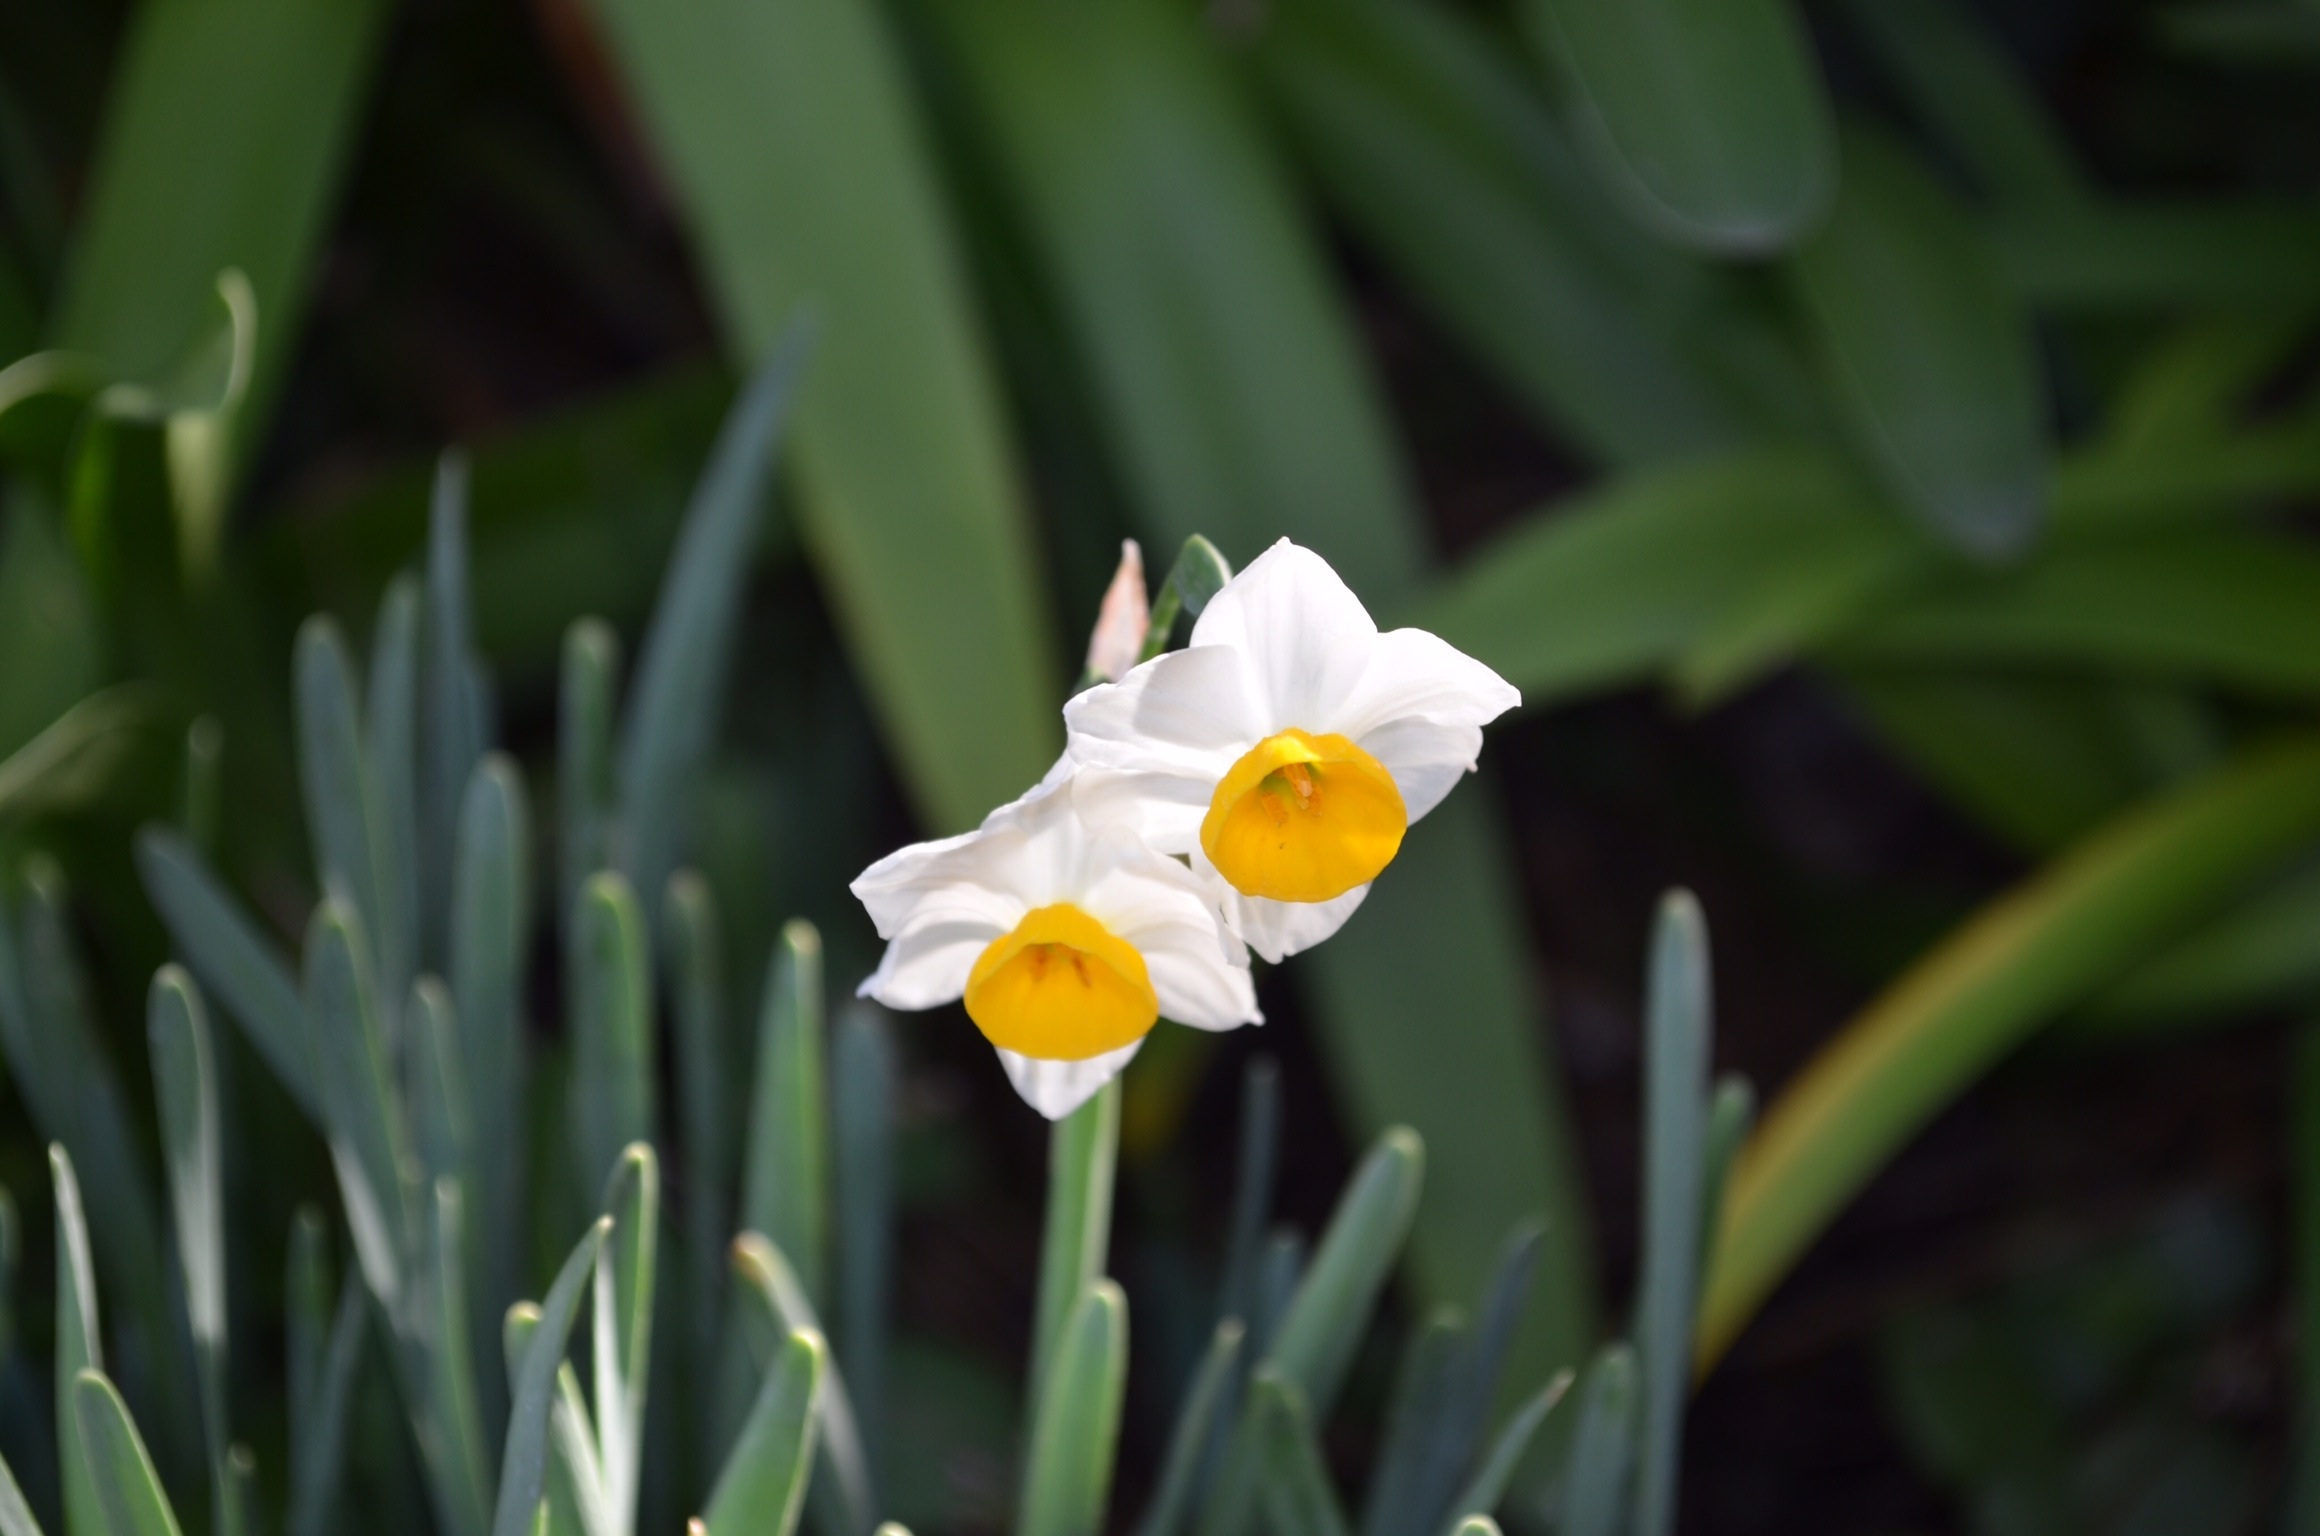
plant, flower, green, botany, yellow, flora, narcissus, macro photography, flowering plant, plant stem, land plant